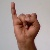
The image shows a hand gesture representing the letter 'I' in Indian Sign Language.